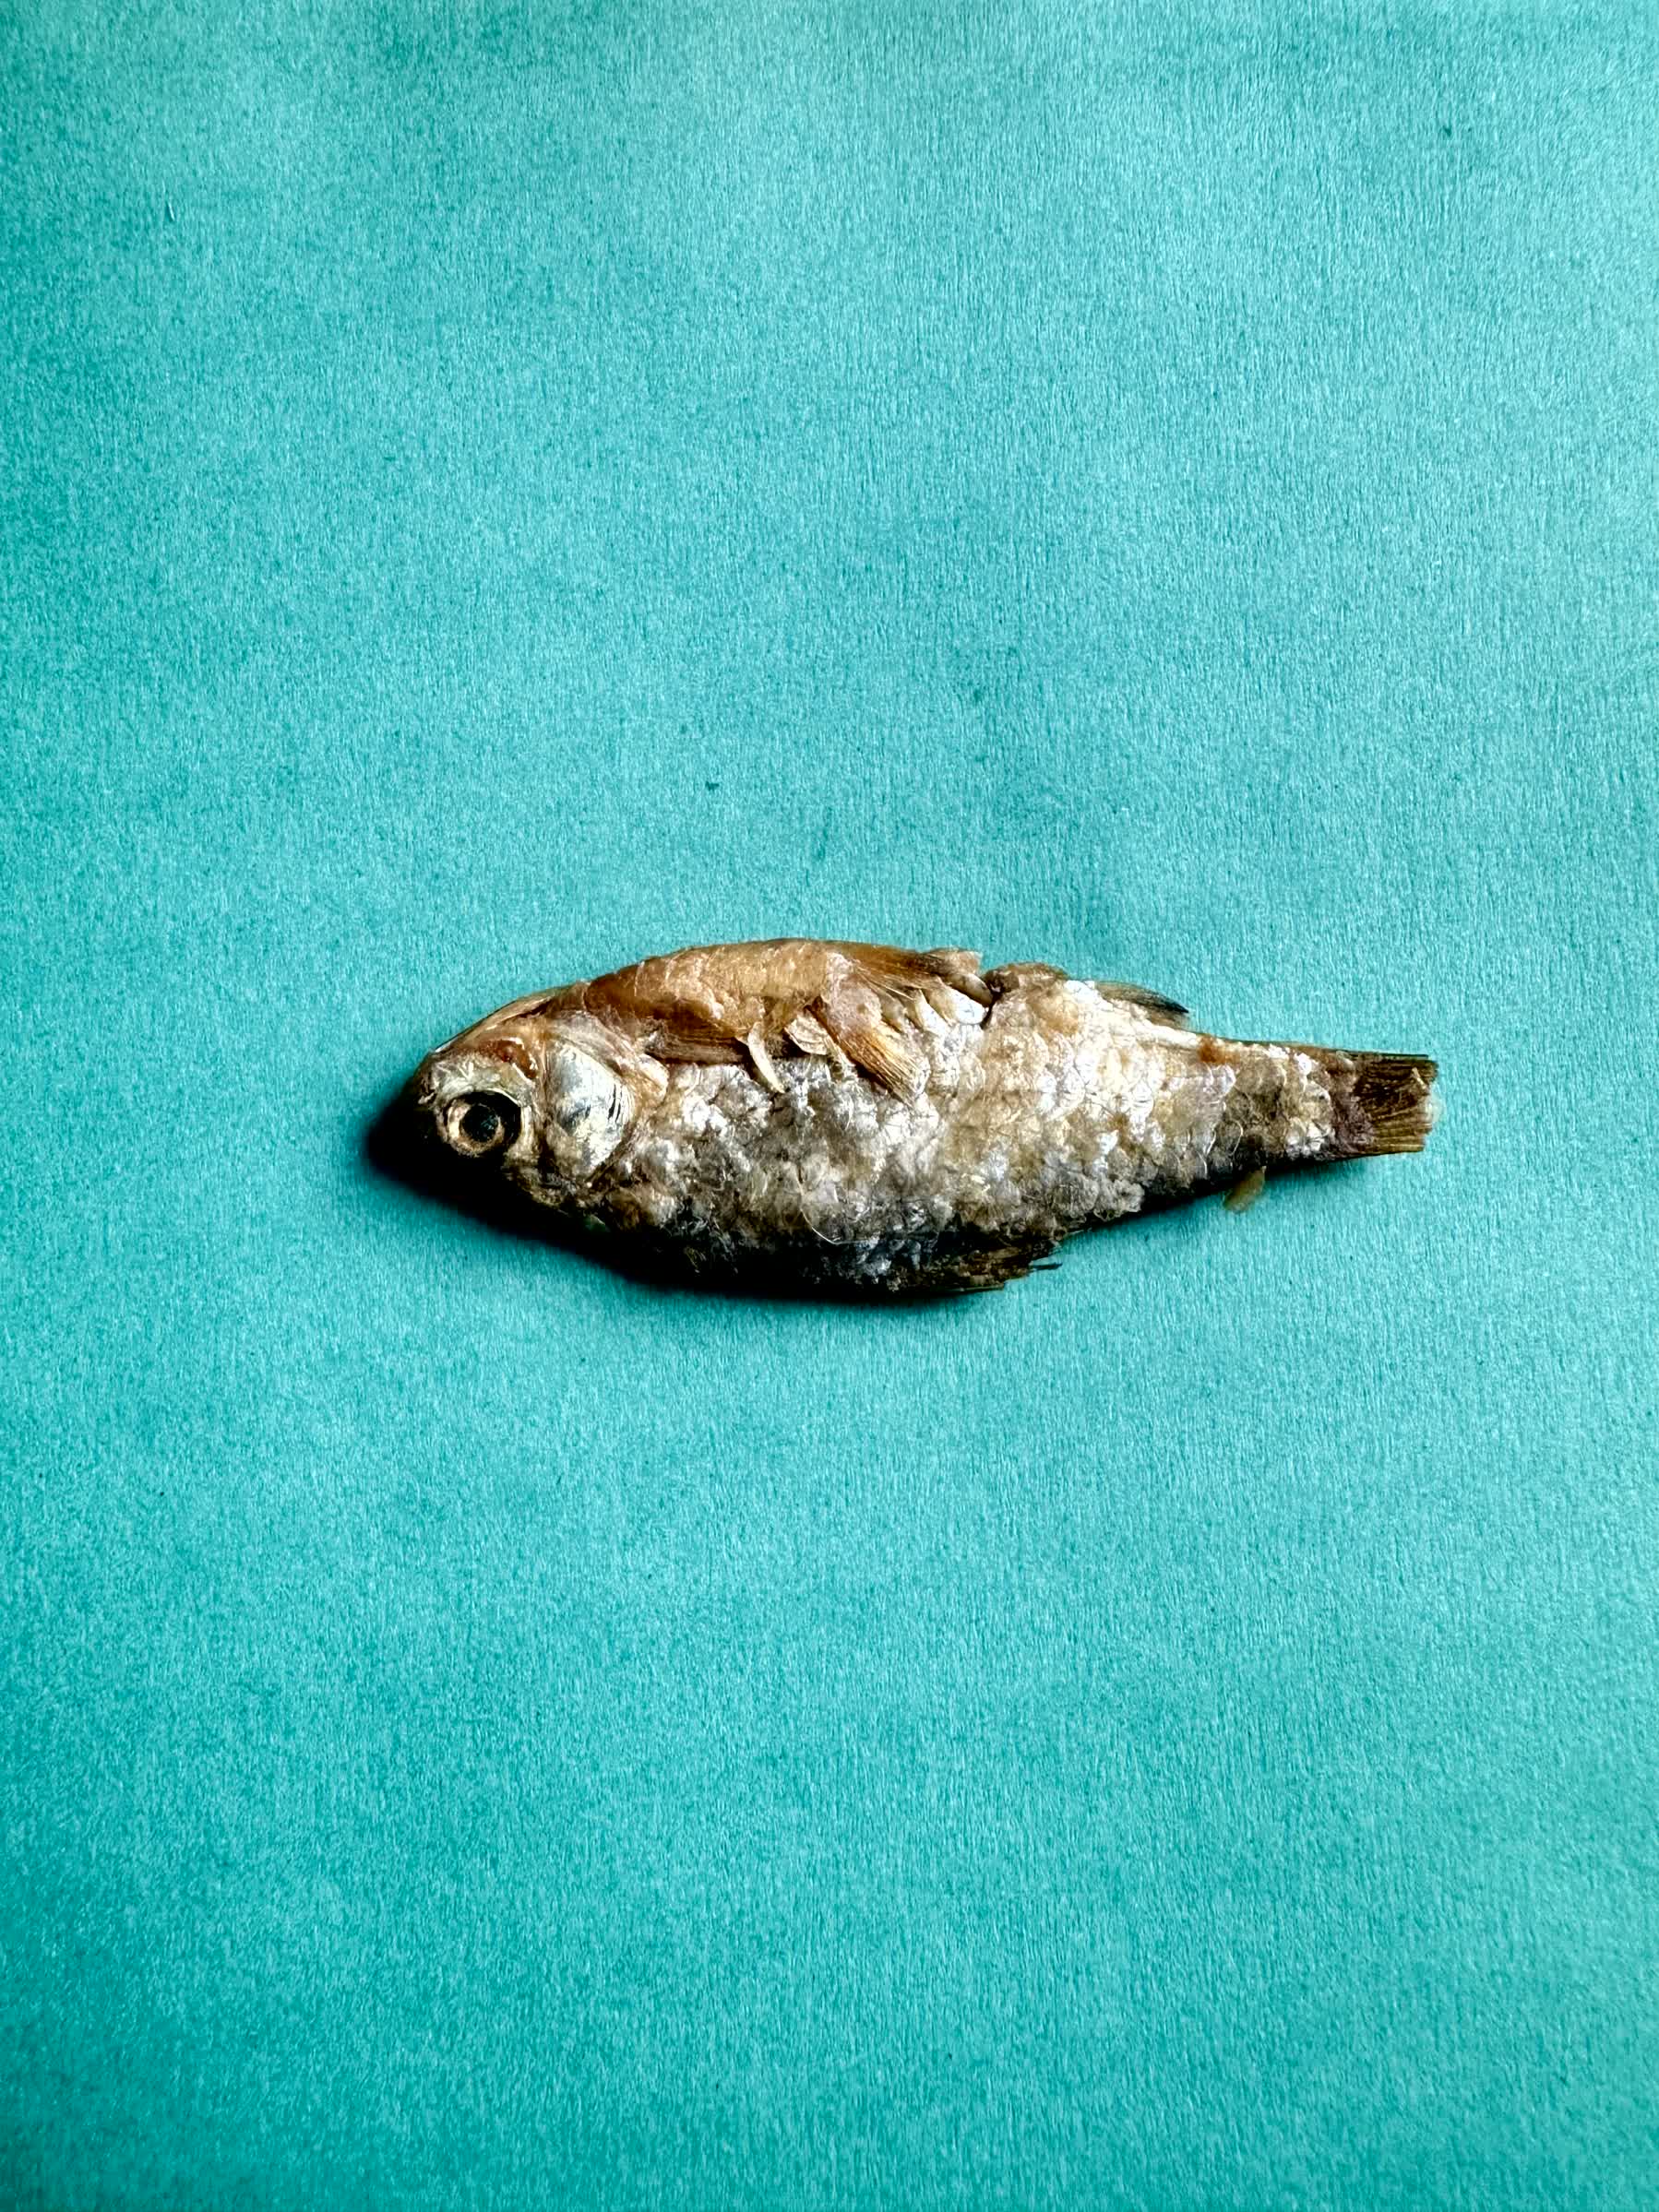
Species: puti chepa